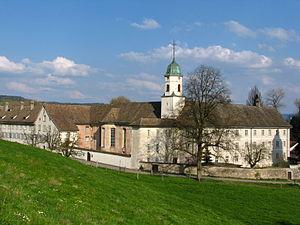
Cette liste présente les biens culturels d'importance nationale dans le canton d'Argovie. Cette liste correspond à l'édition 2009 de l'Inventaire Suisse des biens culturels d'importance nationale pour le canton d'Argovie. Il est trié par commune et inclus : 175 bâtiments séparés, 11 collections et 56 sites archéologiques.